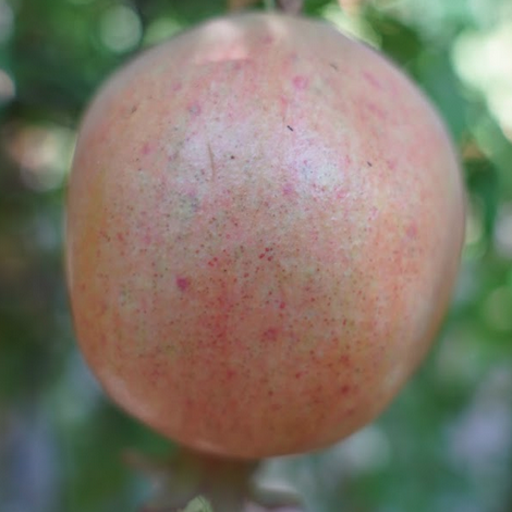
Label: Healthy